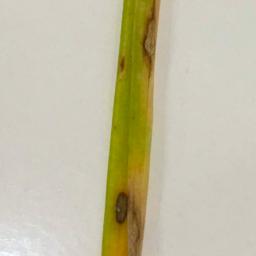
Label: Rice___Leaf_Blast